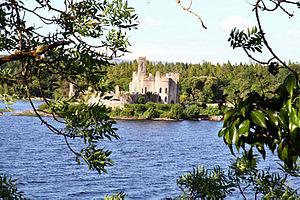
1 Douar est le dix-neuvième album d'Alan Stivell, paru en mars 1998 par les Disques Dreyfus. Le titre signifie indifféremment « une terre » en breton et « un village » en arabe et en kabyle. La musique se joue des frontières pour aller à la rencontre des autres cultures, formant néanmoins une unité.